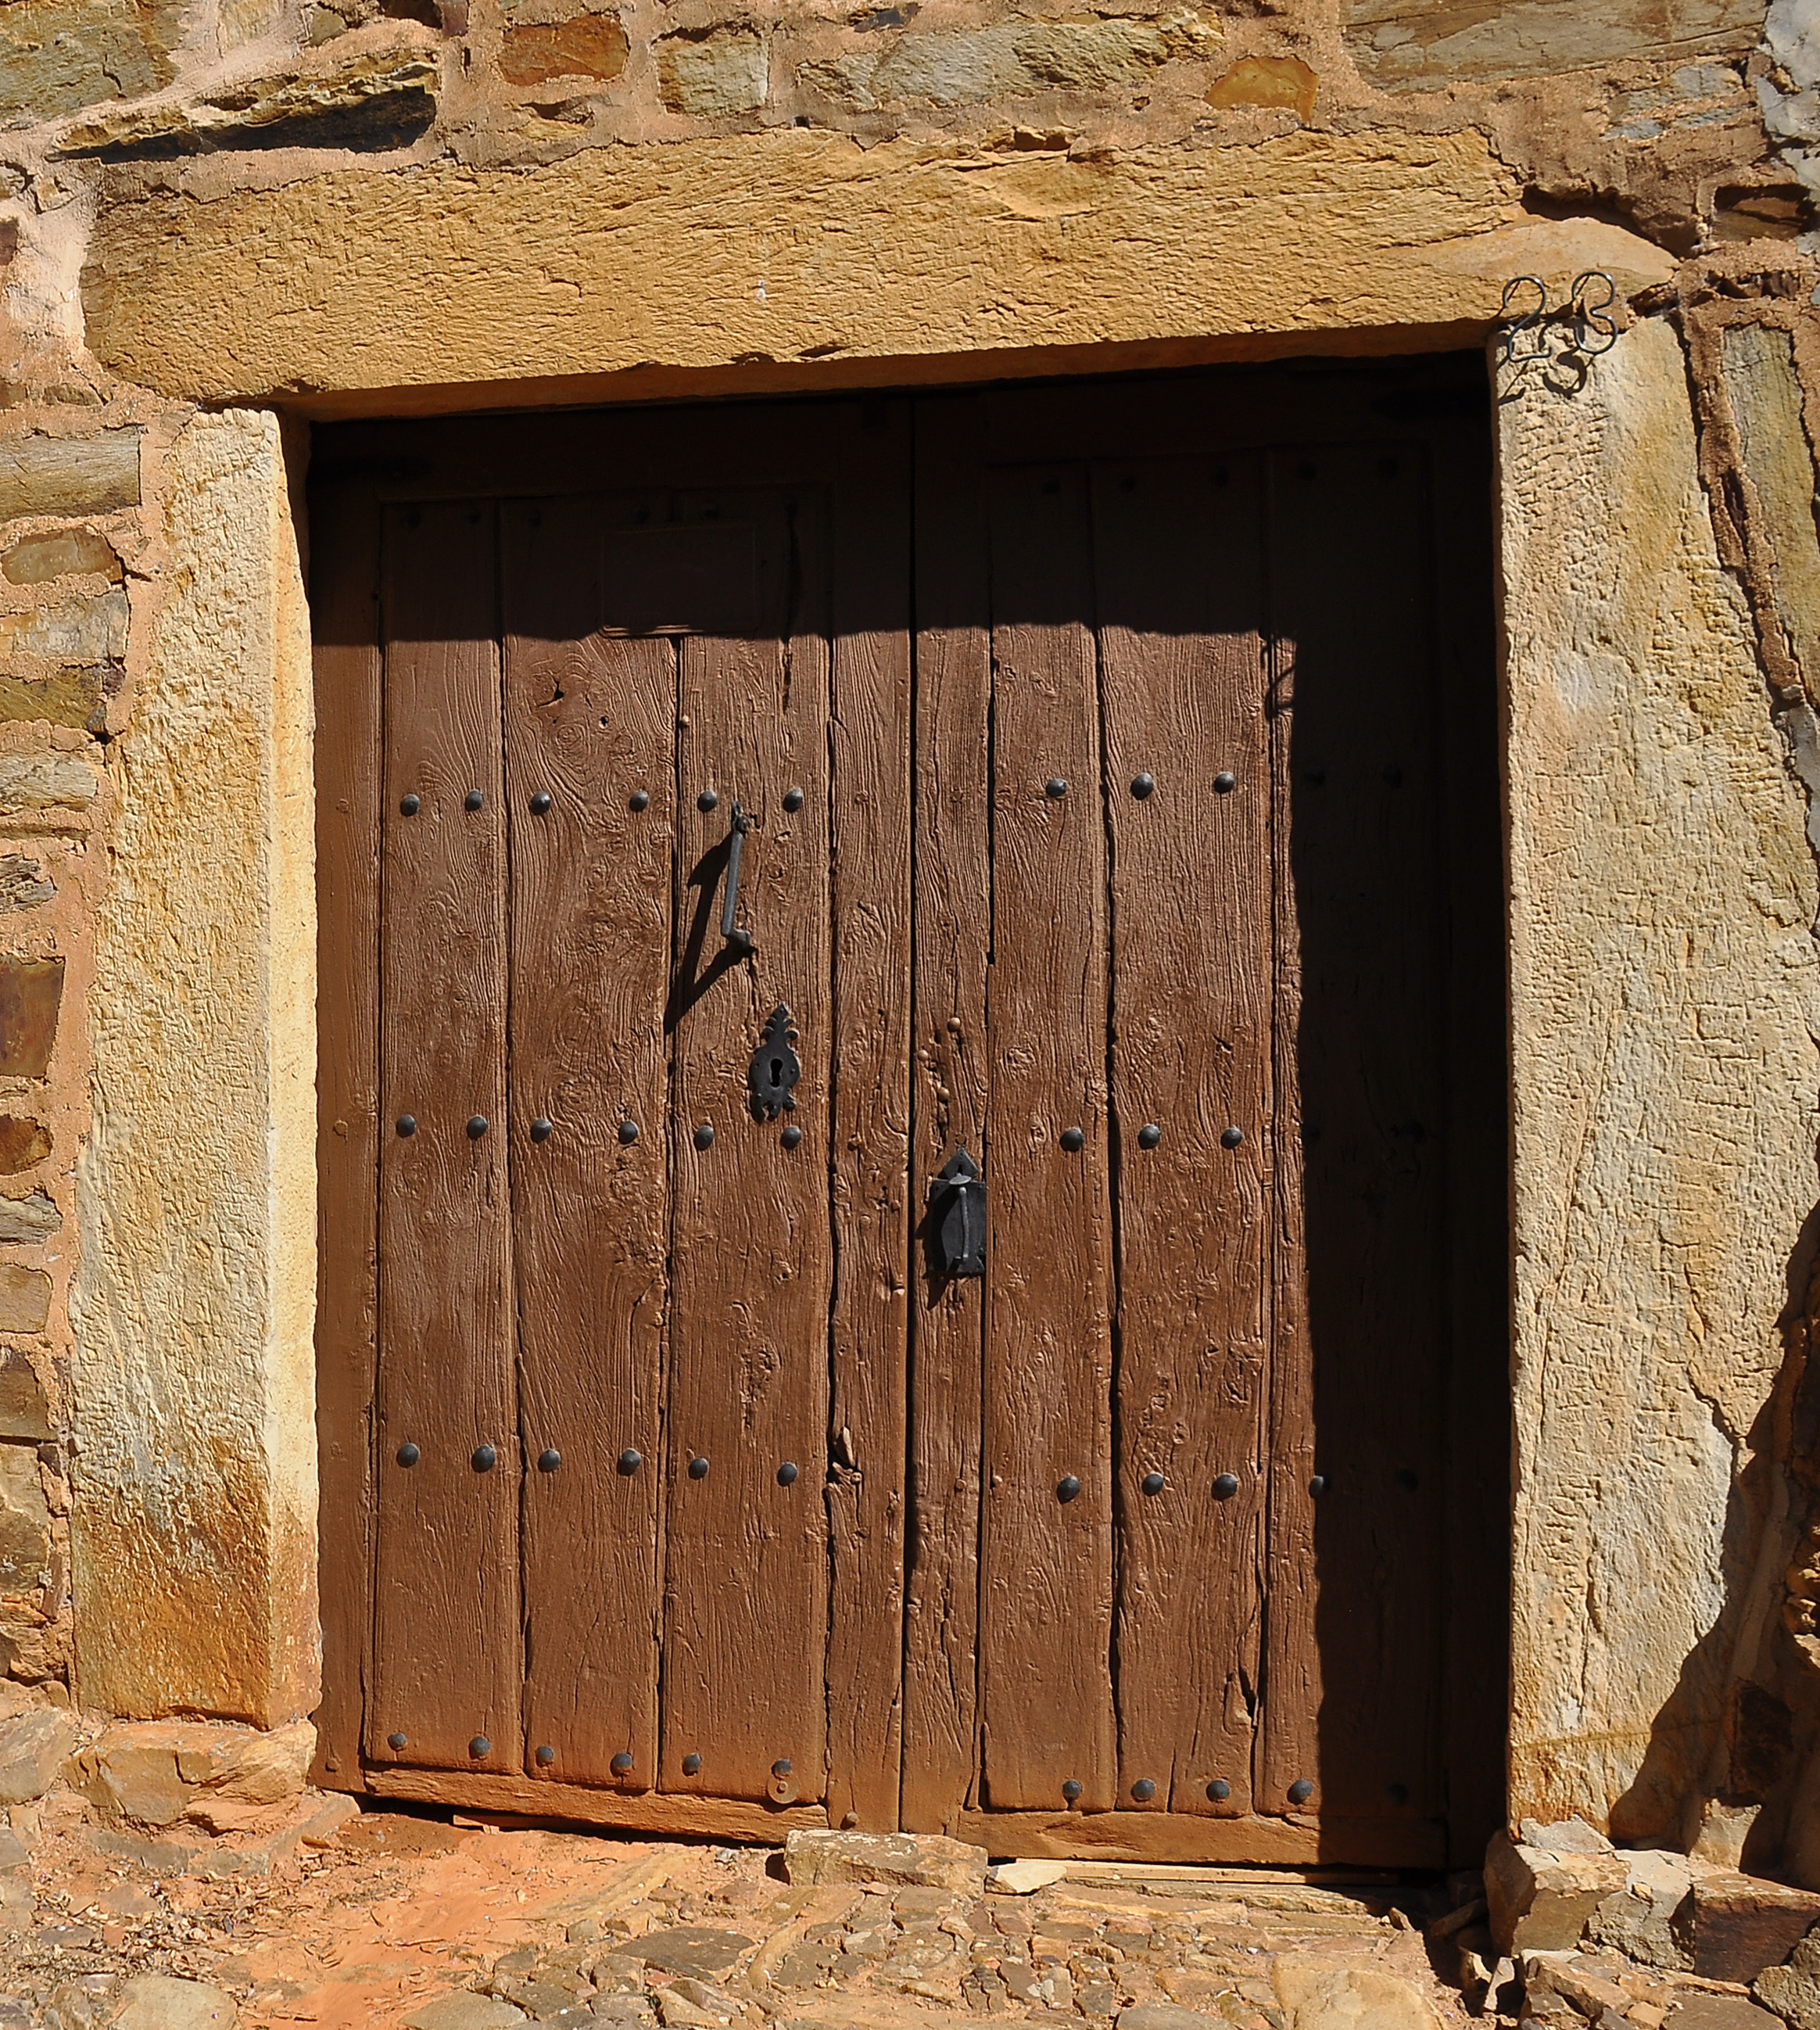
wood, window, building, wall, arch, rural, brick, door, spain, ruins, edificio, arquitectura, puerta, maragata, maragatera, y, casas, castilla, leon, castillayleon, brickwork, espana, ancient history